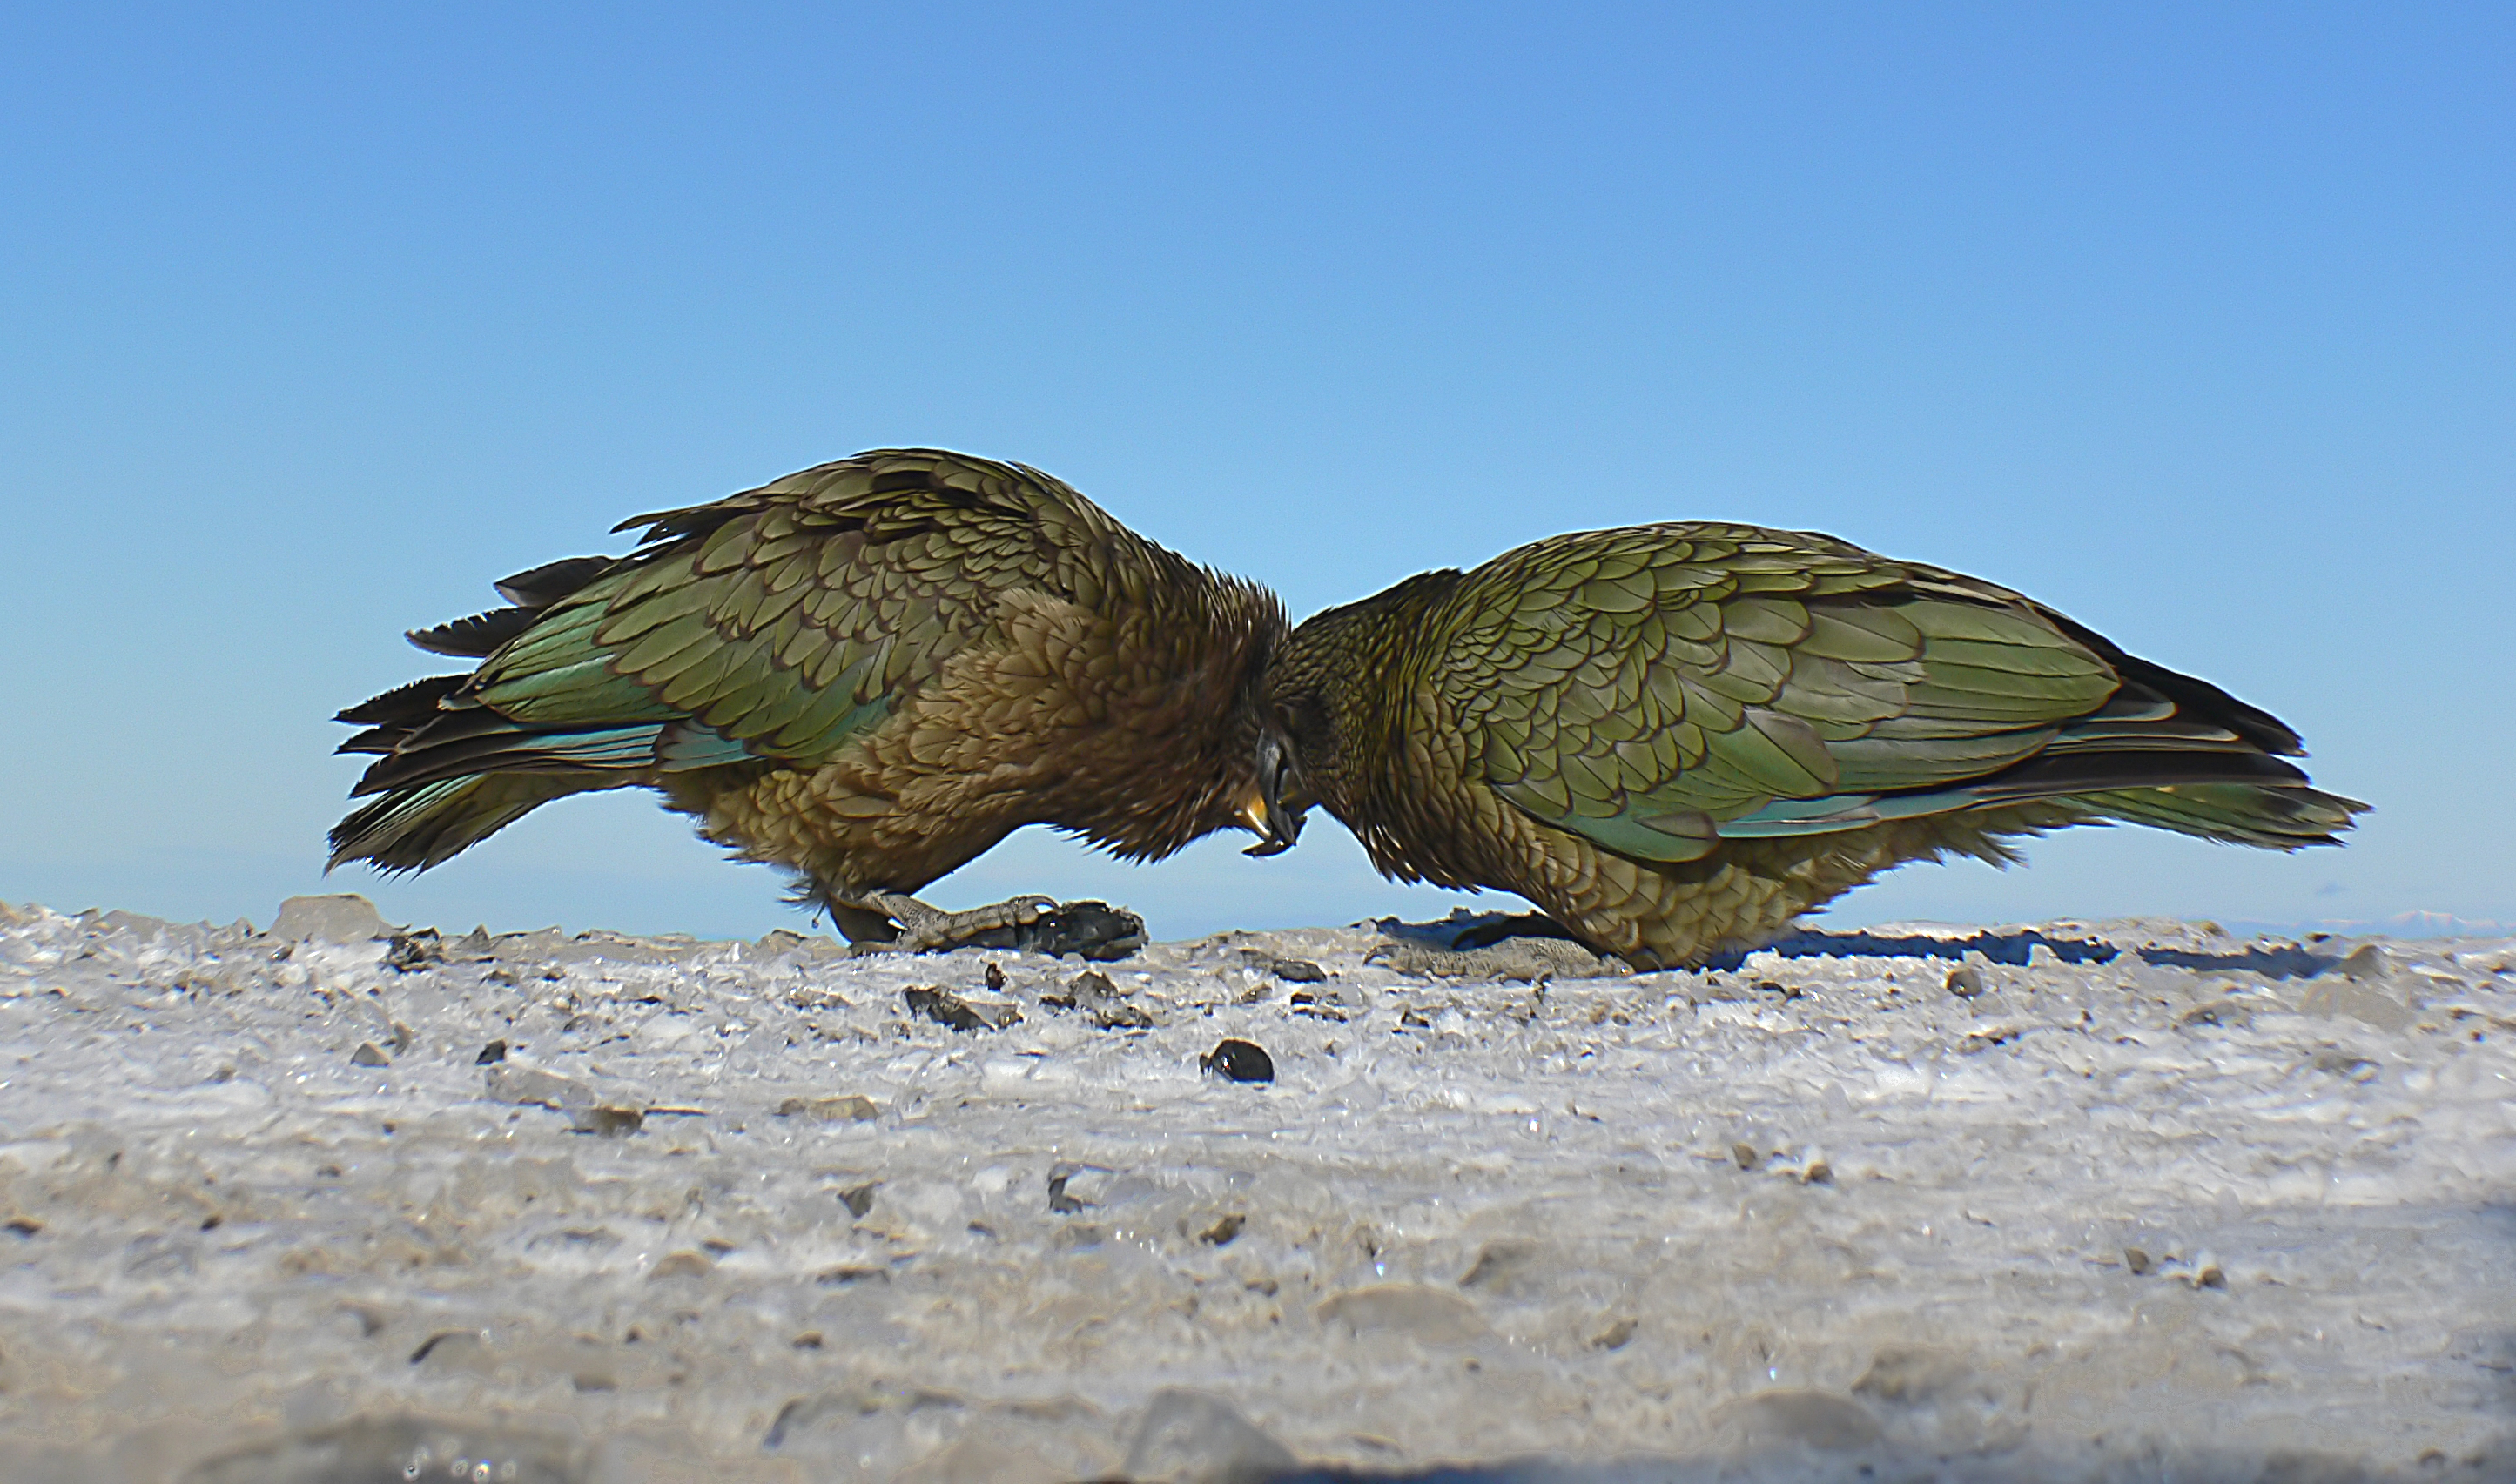
snow, bird, wing, wildlife, beak, alpine, fauna, bird of prey, newzealand, vertebrate, parrot, flickrsbestcreatures, kea, nestornotabilis, newzealandnativebird, mountainparrot, birdsplayinginsnow, vulture